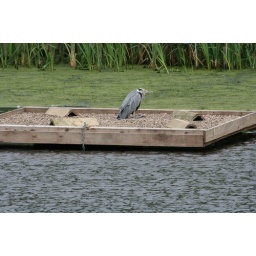
This Heron was sitting on a float on a little lake in the Derwent Country Park